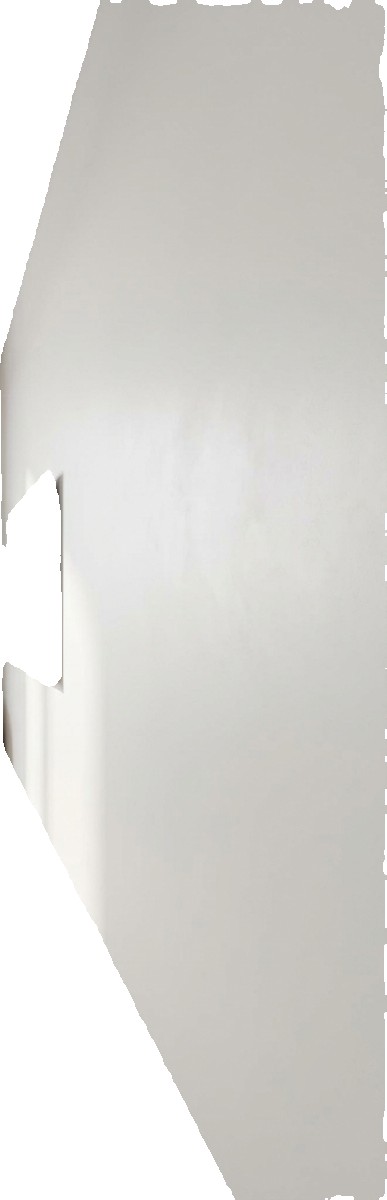
Surface category: wall